HMS Vengeance (1899)

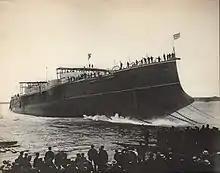
Launch of HMS "Vengeance" (1899)

HMS "Vengeance" was laid down by Vickers at Barrow-in-Furness on 23 August 1898 and launched on 25 July 1899. Her completion was delayed by damage to the fitting-out dock, and she was not completed until April 1902. She was the first British battleship completely built, armed, and engined by a single company. HMS "Vengeance" was commissioned at Portsmouth by Captain Leslie Creery Stuart on 8 April 1902 for service with the Mediterranean Fleet. She left the United Kingdom early the following month, arriving at Malta on 12 May. In September 1902 she visited the Aegean Sea with other ships of the station for combined manoeuvres near Nauplia, and two months later she was back visiting Plataea. In July 1903 she transferred to the China Station to relieve her sister ship , and underwent a refit at Hong Kong in 1903–1904.